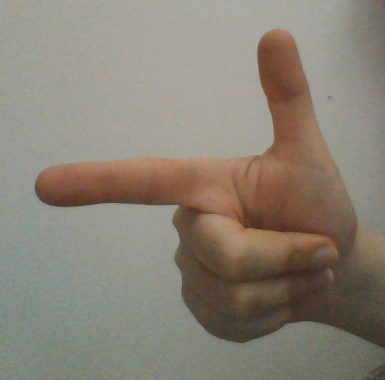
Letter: yaa